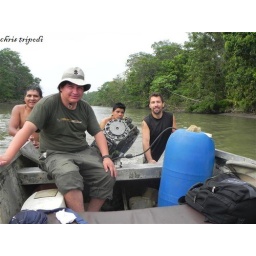
Pushing our boat through the low waters of a river in the Amazon.